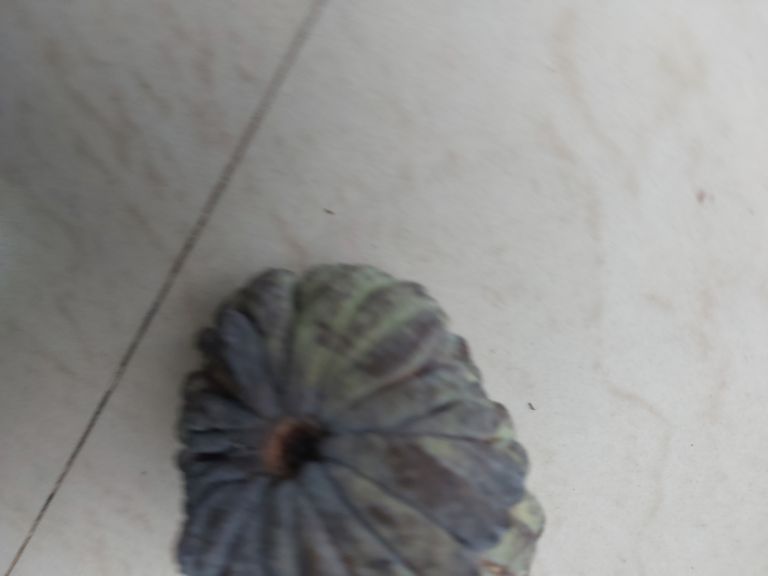
Disease label: Blank Canker